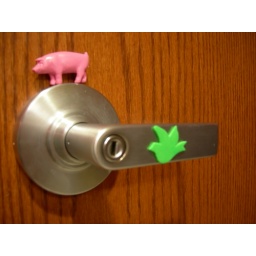
bathroom door knob. say hello to francis and gunther...... (SHERIAL is home in vb, if you read this sammy!)